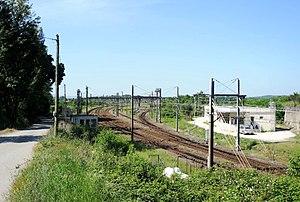
Peyraud détail
Peyraud est une commune française, située dans le département de l'Ardèche en région Auvergne-Rhône-Alpes.